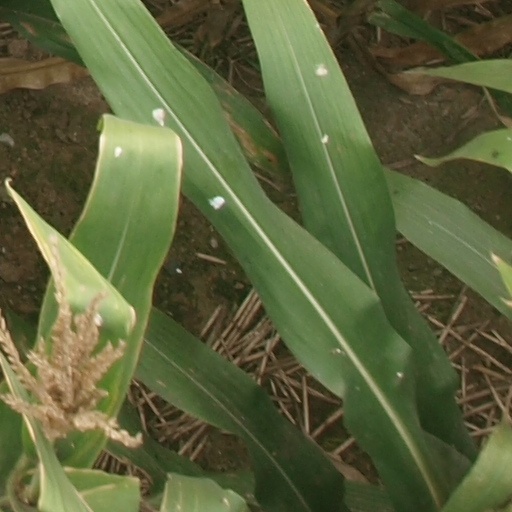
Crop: maize; corn